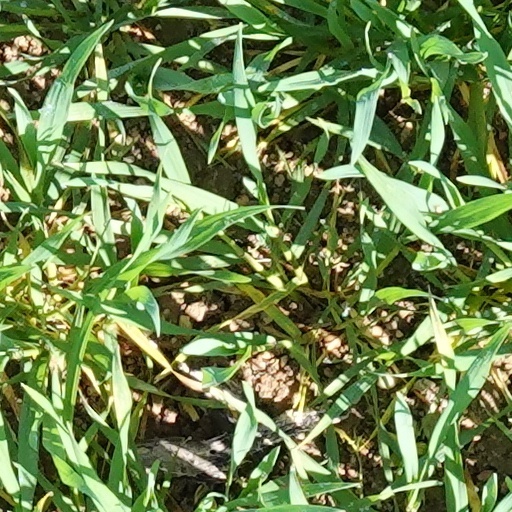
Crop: wheat